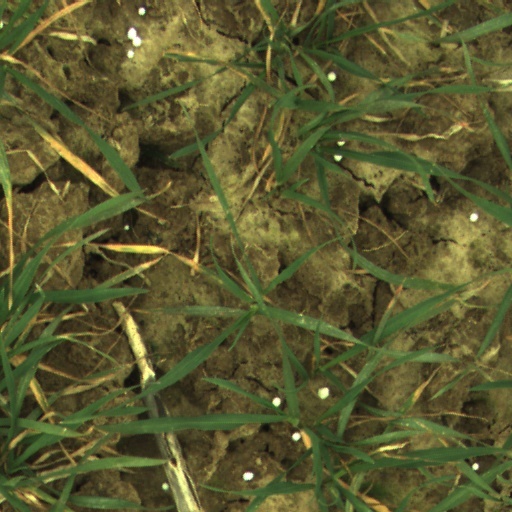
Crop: wheat